Answer in natural language. Considering the relative positions, is white rectangular dining table above or below Window? Choose between the following options: above or below
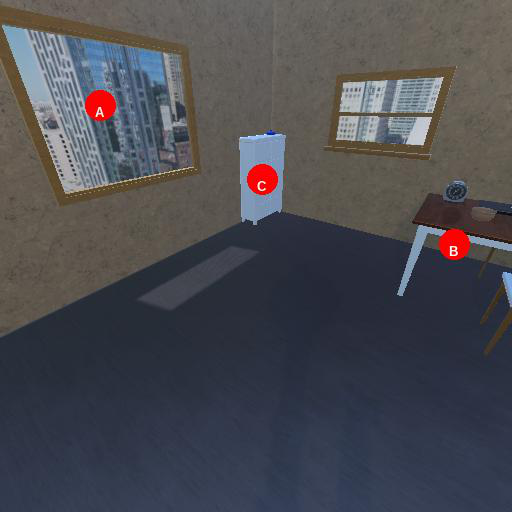
<answer>below</answer>